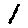
Label: 1